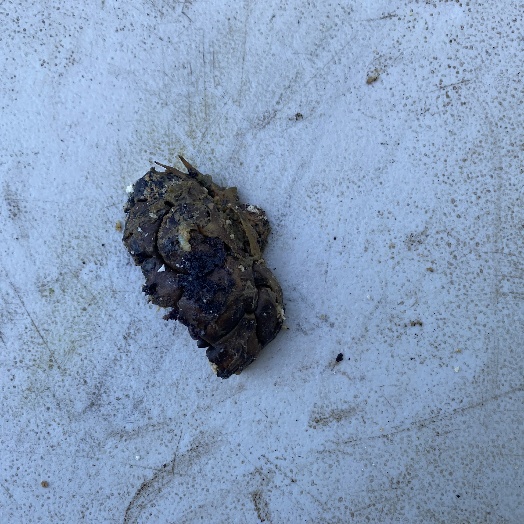
Label: generalcompost